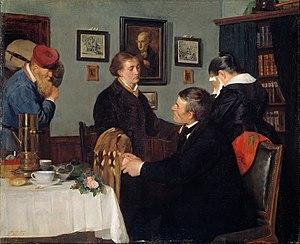
Harriet Backer née le 21 janvier 1845 à Holmestrand, morte le 25 mars 1932 à Oslo, est une artiste peintre norvégienne des XIXᵉ – XXᵉ siècles. Peintre de paysages, d'intérieurs, impressionniste, portraitiste.